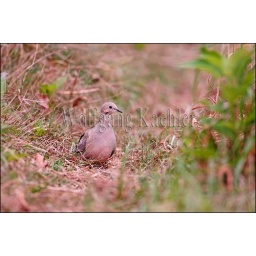
Usa, texas, hill country near hunt, mourning dove on ground looking for food